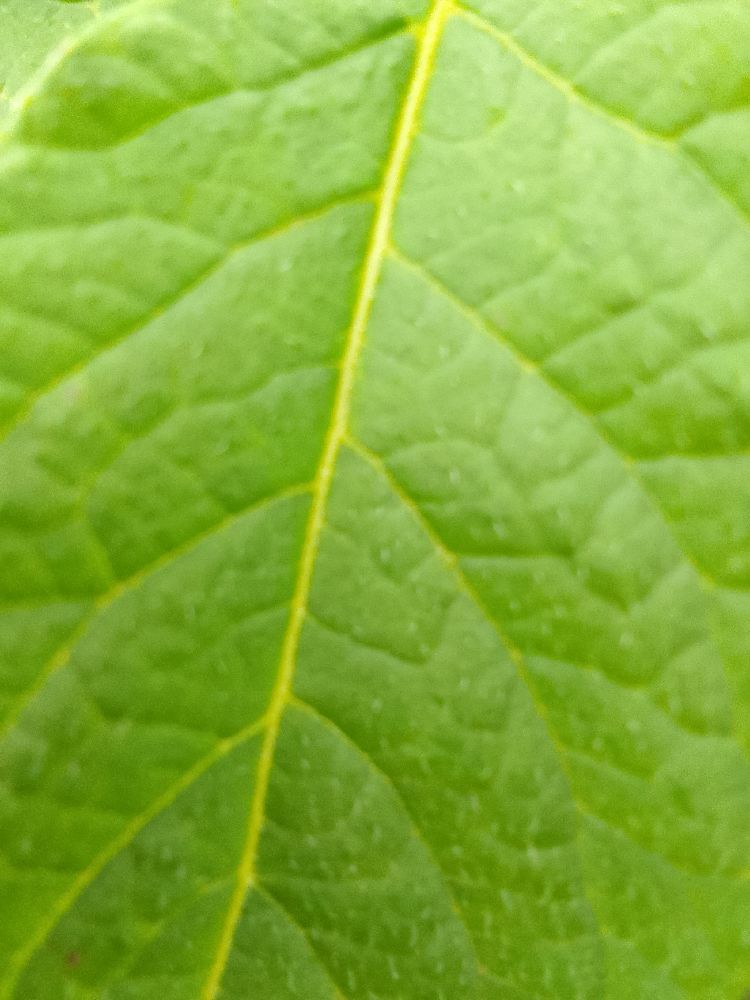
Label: Healthy